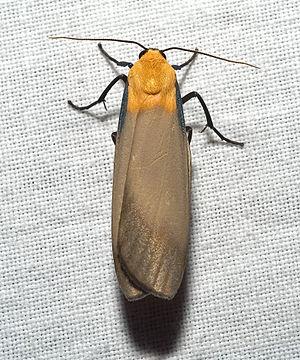
Lithosia est un genre de lépidoptères de la famille des Arctiidae ou des Erebidae selon les classifications.